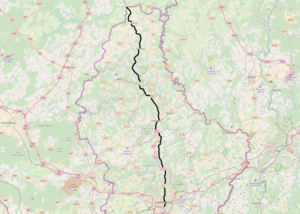
La ligne 1 Luxembourg – Troisvierges-frontière ou ligne du nord est une ligne de chemin de fer de 76,8 km reliant Luxembourg à Troisvierges sur la frontière avec la Belgique.